Mess of pottage

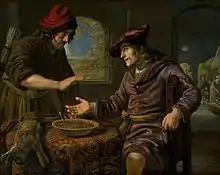
"Esau and the Mess of Pottage", by Jan Victors.

Swift and Byron use the phrase satirically: "Thou sold'st thy birthright, Esau! for a mess / Thou shouldst have gotten more, or eaten less." The Hindu nationalist V. D. Savarkar borrowed the phrase, along with quotations from Shakespeare, for his pamphlet Hindutva (1923), which celebrated Hindu culture and identity, asking whether Indians were willing to 'disown their seed, forswear their fathers and sell their birthright for a mess of pottage'.